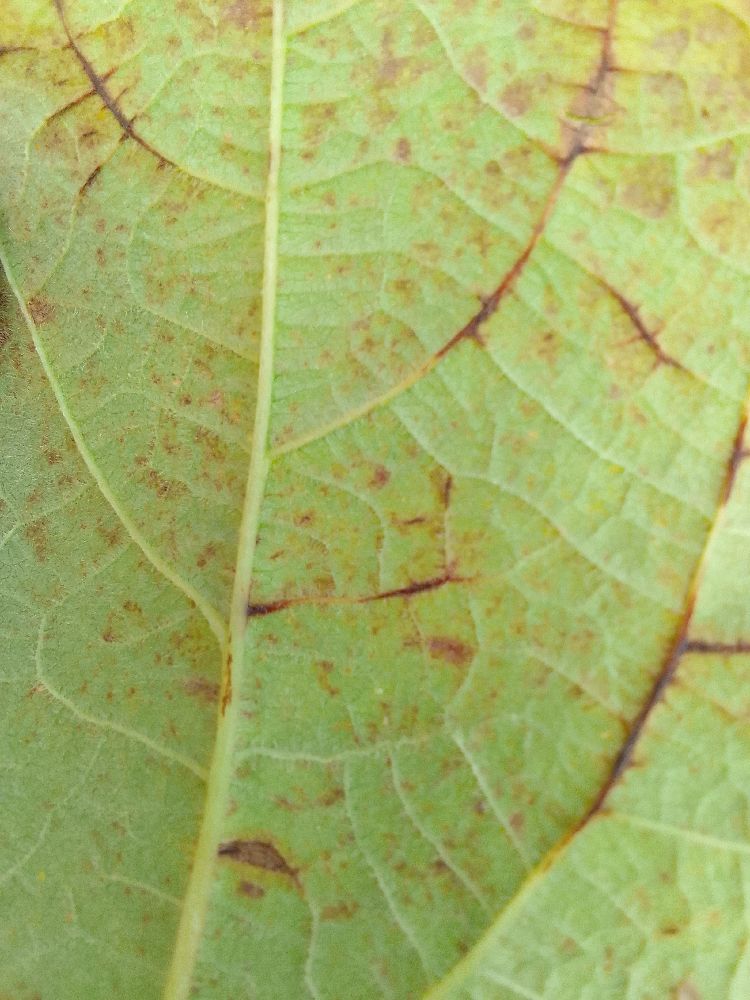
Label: anthracnose